Duke Blue Devils football

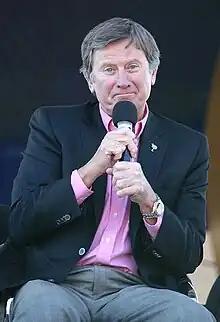
Coach Spurrier

In late 1930, Wallace Wade shocked the college football world by leaving national powerhouse Alabama for Duke. Wade's success at Alabama translated well to Duke's program. He sent former Alabama players and future Duke assistants Herschel Caldwell and Ellis Hagler to the school a year early to prepare a team.